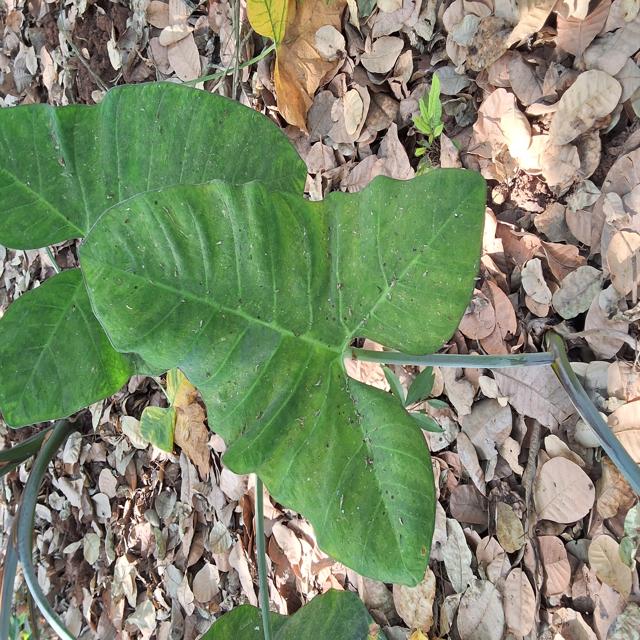
Label: Healthy